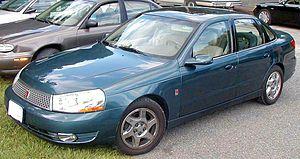
La Saturn L-Series est une gamme d'automobiles vendues par Saturn.